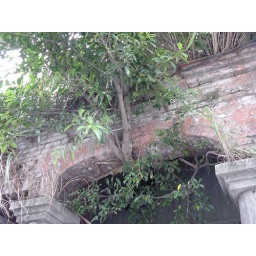
Condemned building in Yingge with a tree growing from the bricks.